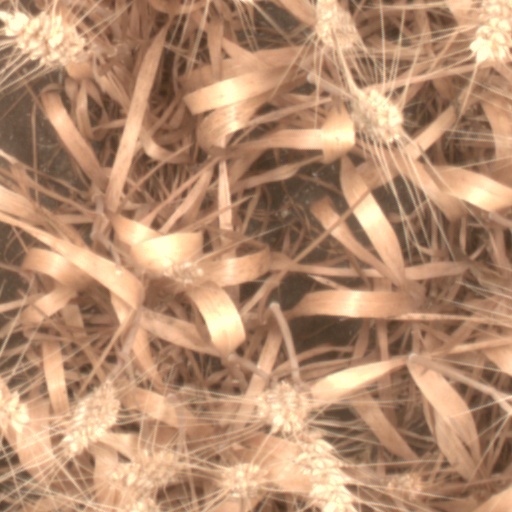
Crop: wheat